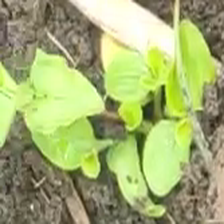
Weed species: Kena_(Commplina_benghalensio)